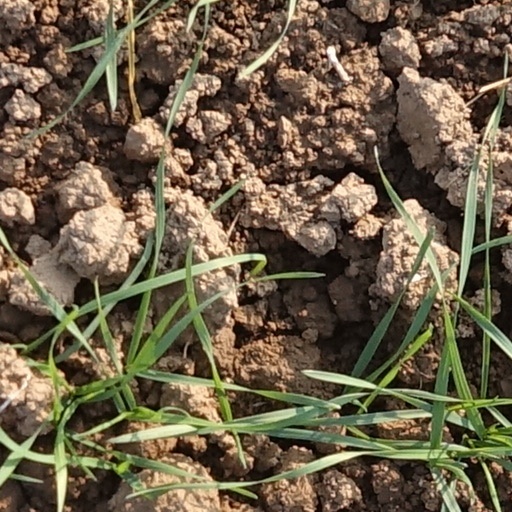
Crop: wheat